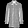
Label: Coat